Harry Burleigh

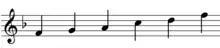
Major pentatonic scale - F - Treble

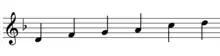
Minor pentatonic scale - D - Treble Clef

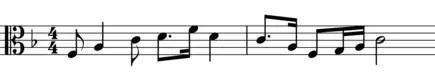
Dvorak Quartet op96 - 1st movement - Viola theme

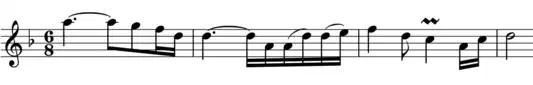
Dvorak Quartet op96 - 2nd movement - Main theme

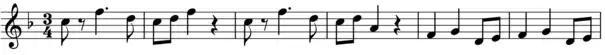
Dvorak Quartet op96 - mvt 3 - Main Theme

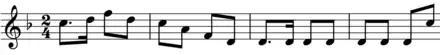
Dvorak Quartet op96 - mvt 4 - main theme

In 1922, another student of Dvořák, William Arms Fisher, wrote the spiritual-like song "Goin' Home" based on an English horn melody from the second movement (Largo) of the Symphony. No evidence seems to exist that the song existed before 1922, or the melody before the Symphony (1893), although both are disputed. In 1893 Burleigh assisted Dvořák in copying out instrumental parts for the symphony.